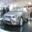
Label: automobile